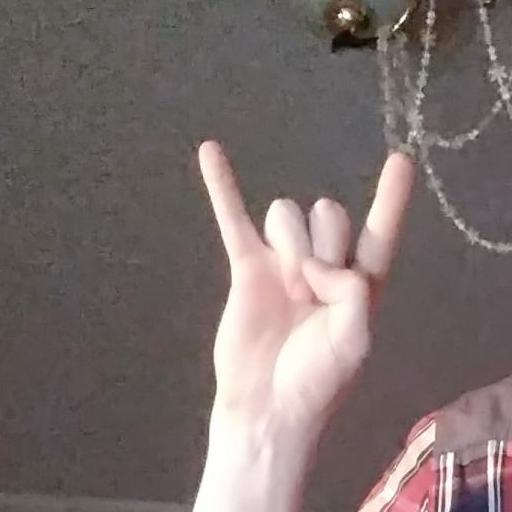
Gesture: rock